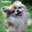
Label: dog